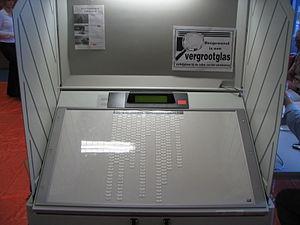
Nedap est une société néerlandaise qui conçoit des systèmes électroniques dans les domaines de l'antivol magasin, de la sûreté, de la biométrie, du contrôle informatique. Son produit phare est une solution de vote électronique.
L'ES3B est une machine de vote électronique de Nedap/Groenendaal. Elle est distribuée avec le logiciel de gestion d'élections ISS MS-Windows ; par deux entreprises : Nedap qui fournit la partie matérielle, et Groenendaal qui fournit la partie logicielle.